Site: saxony
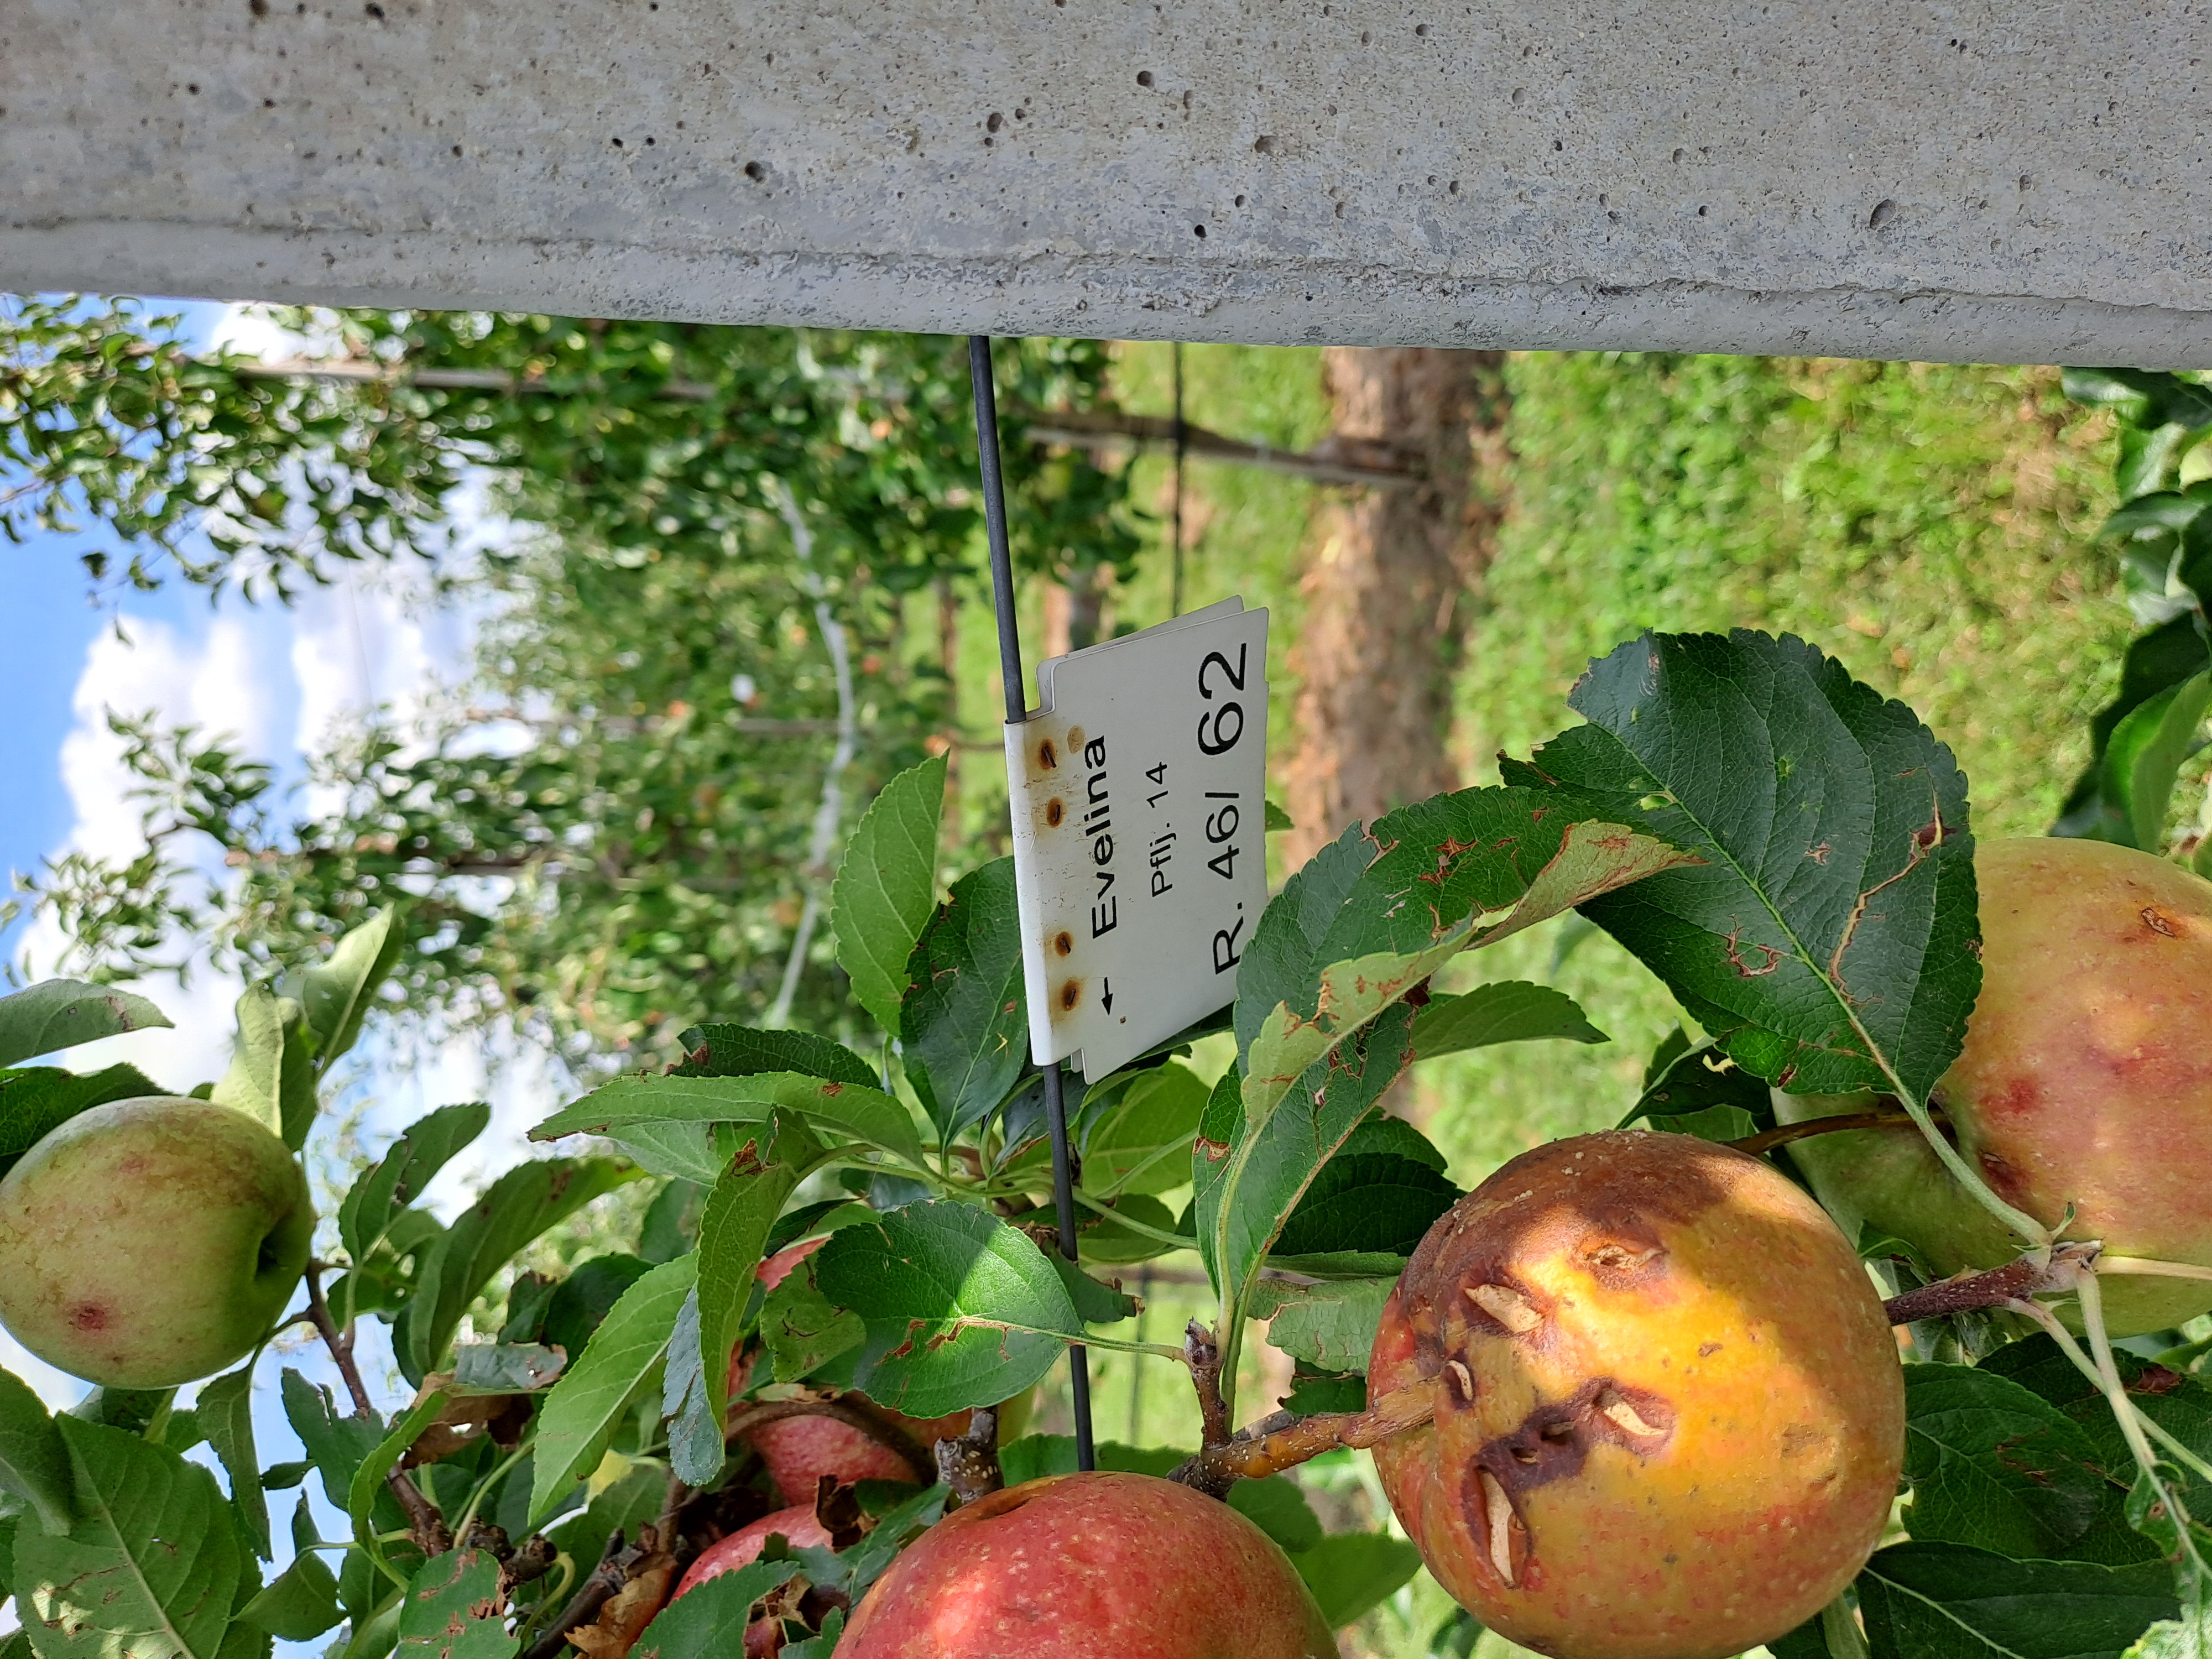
Growth stage (BBCH 85): Maturity of fruit and seed